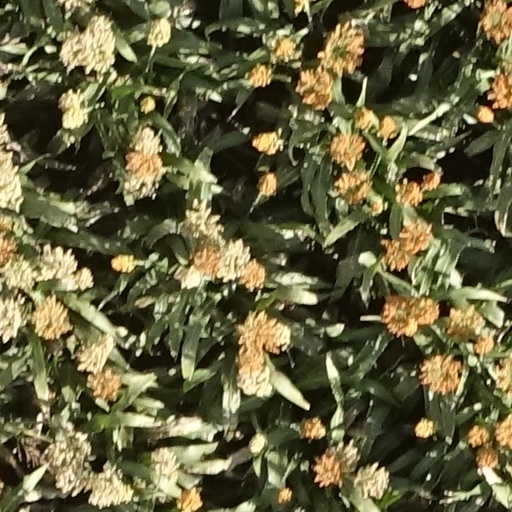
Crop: sorghum